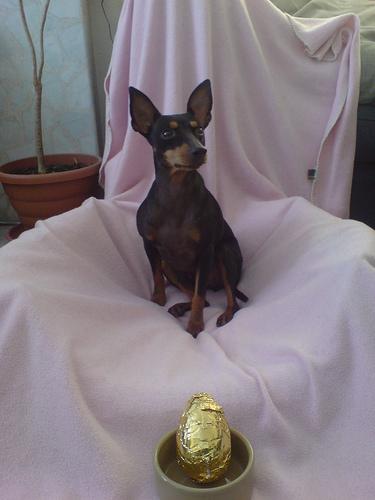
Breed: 237-n000095-toy_terrier